Mizan Zainal Abidin of Terengganu

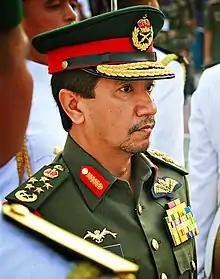
Mizan in 2011

Al-Wathiqu Billah Sultan Mizan Zainal Abidin ibni Almarhum Sultan Mahmud Al-Muktafi Billah Shah (born 22 January 1962) is the Sultan of Terengganu, reigning since 1998. He previously reigned as the King of Malaysia, from 2006 to 2011.